Asterivora inspoliata

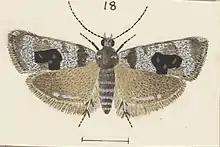
Illustration of "A. inspoliata" by George Hudson.

This species was first described by Alfred Philpott in 1930, using a specimen collected by C. E. Clarke at Flat Mountain, Hunter Mountains in December at , and named "Simaethis inspoliata". In 1939 George Hudson discussed and illustrated this species under that name. In 1979 J. S. Dugdale placed this species within the genus "Asterivora". In 1988 Dugdale confirmed this placement. The male holotype specimen, collected at Flat Mountain, is held at the Auckland War Memorial Museum.